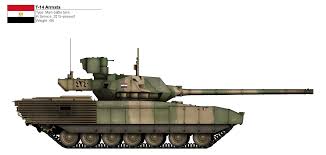
Label: T-14